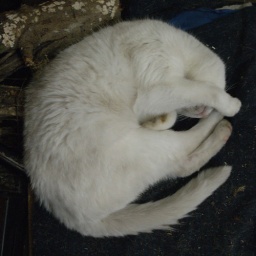
aged cat by stove